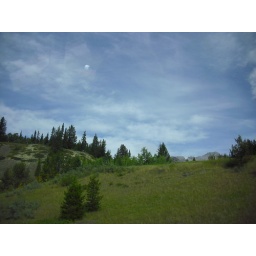
Clouds in the sky over a mountain scene